Helena Paparizou

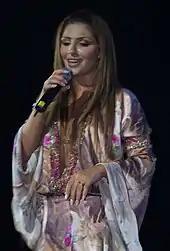
Paparizou performing in Chicago in September 2005

Paparizou moved permanently to Greece in 2004, and after a long selection process led by national broadcaster Hellenic Radio and Television (ERT), she was selected to represent Greece in the Eurovision Song Contest 2005 held in Kyiv, Ukraine. ERT originally considered Paparizou as a possible back-up singer for a high-profile artist, but those deals fell through. She said at the time that no-one had wanted her to participate in Eurovision. The song "My Number One", composed by Manos Psaltakis with lyrics by Christos Dantis and Natalia Germanou, was chosen by the jury vote and telephone vote in the Greek national final.